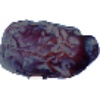
Label: Dates 1